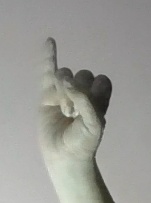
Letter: meem